Castle Bravo

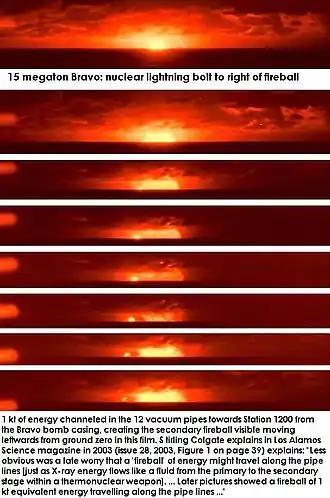
In a similar manner to the earlier pipes filled with a partial pressure of helium, as used in the Ivy Mike test of 1952, the 1954 Castle Bravo test was likewise heavily instrumented with Line-of-Sight (LOS) pipes, to better define and quantify the timing and energies of the x-rays and neutrons produced by these early thermonuclear devices. One of the outcomes of this diagnostic work resulted in this graphic depiction of the transport of energetic x-ray and neutrons through a vacuum line, some 2.3 km long, whereupon it heated solid matter at the "station 1200" blockhouse and thus generated a secondary fireball

The secondary assembly was the actual "SHRIMP" component of the weapon. The weapon, like most contemporary thermonuclear weapons at that time, bore the same codename as the secondary component. The secondary was situated in the cylindrical end of the device, where its end was locked to the radiation case by a type of mortise and tenon joint. The hohlraum at its cylindrical end had an internal projection, which nested the secondary and had better structural strength to support the secondary's assembly, which had most of the device's mass. A visualization to this is that the joint looked much like a cap (the secondary) fitted in a cone (the projection of the radiation case). Any other major supporting structure would interfere to radiation transfer from the primary to the secondary and complex vibrational behavior. With this form of joint bearing most of the structural loads of the secondary, the latter and the hohlraum-ballistic case ensemble behaved as a single mass sharing common eigenmodes. To reduce excessive loading of the joint, especially during deployment of the weapon, the forward section of the secondary (i.e. the thermal blast/heat shield) was anchored to the radiation case by a set of thin wires, which also aligned the center line of the secondary with the primary, as they diminished bending and torsional loads on the secondary, another technique adopted from the "SAUSAGE". The secondary assembly was an elongated truncated cone. From its front part (excluding the blast-heat shield) to its aft section it was steeply tapered. Tapering was used for two reasons. First, radiation drops by the square of the distance, hence radiation coupling is relatively poor in the aftermost sections of the secondary. This made the use of a higher mass of the then scarce fusion fuel in the rear end of the secondary assembly ineffective and the overall design wasteful. This was also the reason why the lower-enriched slugs of fusion fuel were placed far aft of the fuel capsule. Second, as the primary could not illuminate the whole surface of the hohlraum, in part due to the large axial length of the secondary, relatively small solid angles would be effective to compress the secondary, leading to poor radiation focusing. By tapering the secondary, the hohlraum could be shaped as a cylinder in its aft section obviating the need to machine the radiation case to a parabola at both ends. This optimized radiation focusing and enabled a streamlined production line, as it was cheaper, faster and easier to manufacture a radiation case with only one parabolic end. The tapering in this design was much steeper than its cousins, the "RUNT", and the "ALARM CLOCK" devices. "SHRIMP's" tapering and its mounting to the hohlraum apparently made the whole secondary assembly resemble the body of a shrimp. The secondary's length is defined by the two pairs of dark-colored diagnostic "hot spot" pipes attached to the middle and left section of the device. These pipe sections were in diameter and long and were butt-welded end-to-end to the ballistic case leading out to the top of the shot cab. They would carry the initial reaction's light up to the array of 12 mirror towers built in an arc on the artificial shot island created for the event. From those pipes, mirrors would reflect early bomb light from the bomb casing to a series of remote high-speed cameras, and so that Los Alamos could determine both the simultaneity of the design (i.e. the time interval between primary's firing and secondary's ignition) and the thermonuclear burn rate in these two crucial areas of the secondary device.